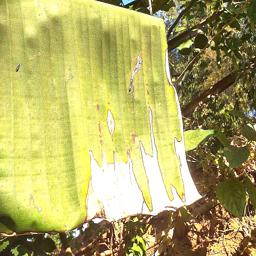
Label: MALBHOG LEAF